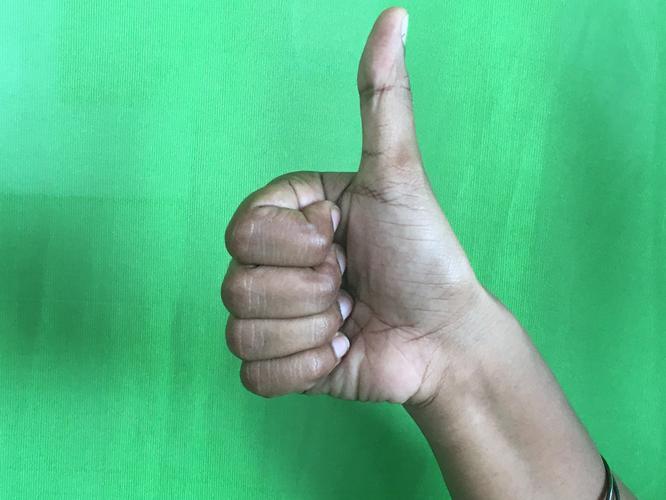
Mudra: Sikharam
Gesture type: single_hand